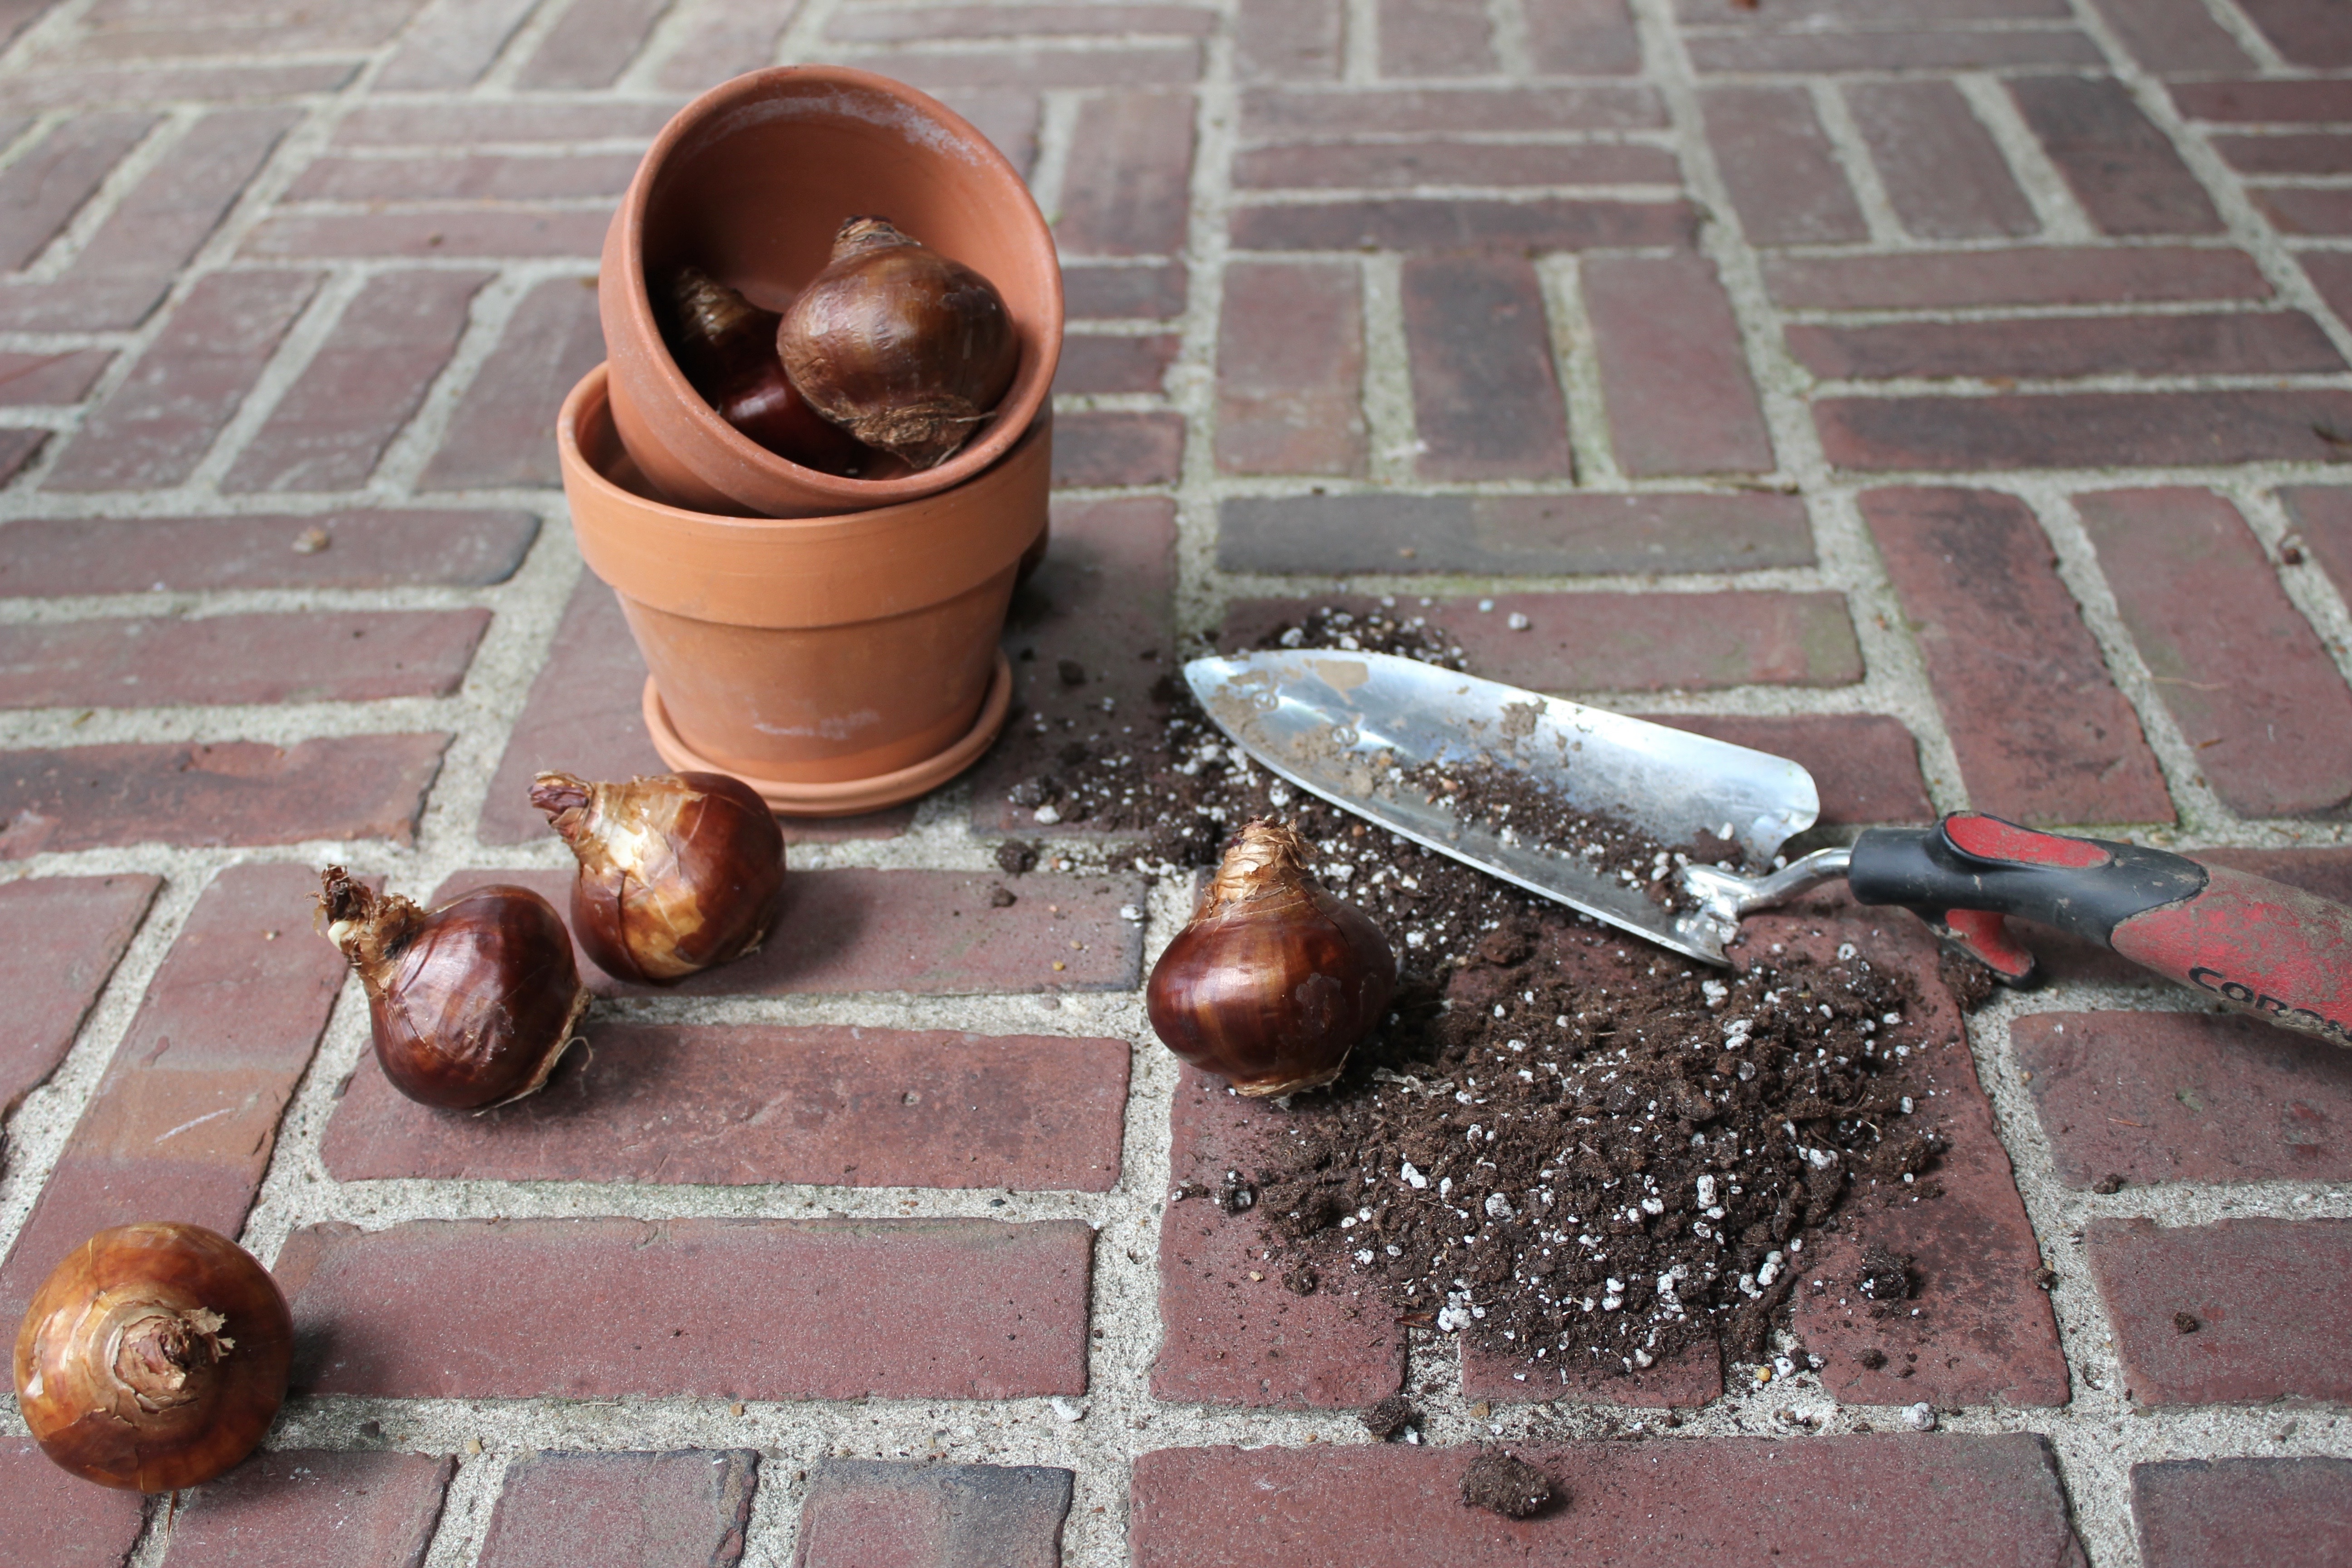
nature, grass, blossom, growth, wood, meadow, flower, bloom, floor, floral, spring, green, bulb, natural, fresh, botany, blooming, agriculture, season, outdoors, gardening, day, springtime, yard, shovel, gardener, flooring, man made object